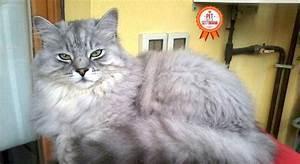
cat